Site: brandenburg
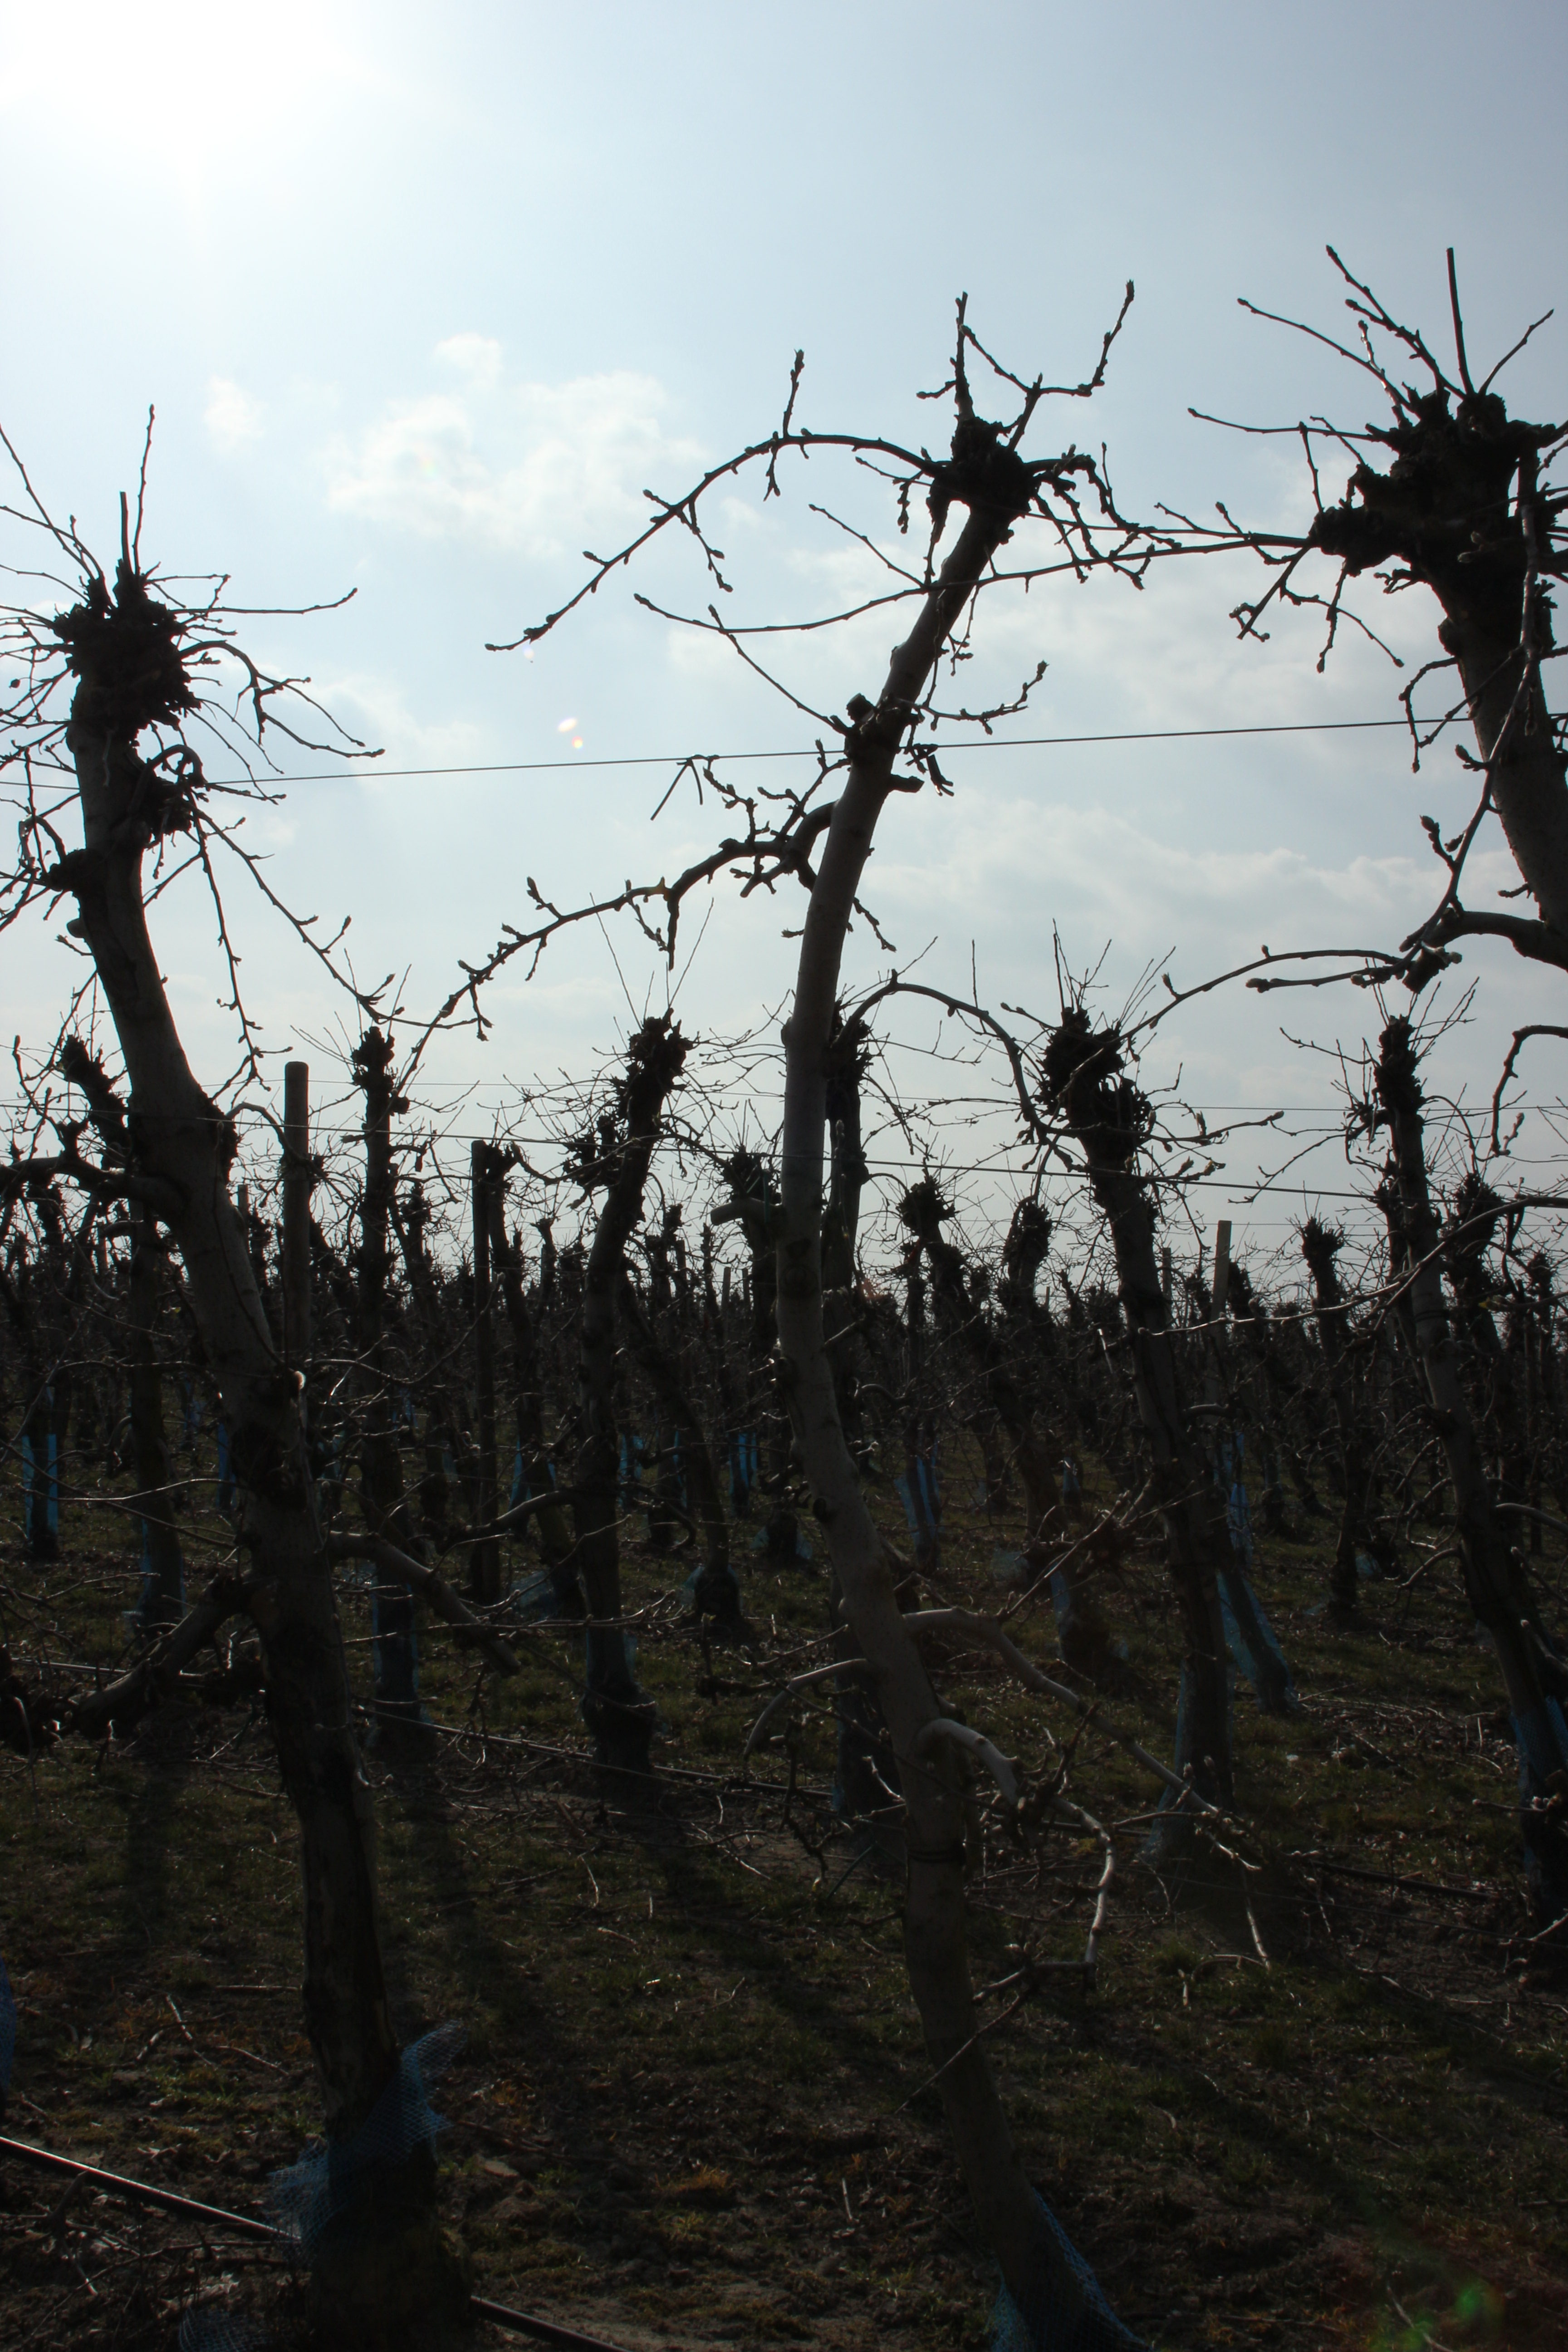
Growth stage (BBCH 03): Bud development